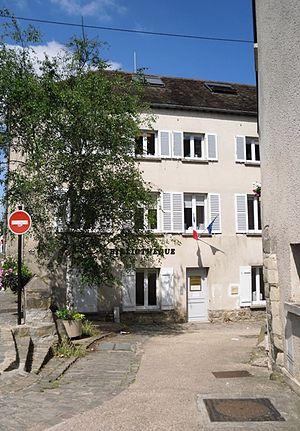
La bibliothèque municipale de Bièvres (91)
Bièvres est une commune française située à quinze kilomètres au sud-ouest de Paris dans le département de l’Essonne en région Île-de-France.